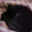
Label: cat